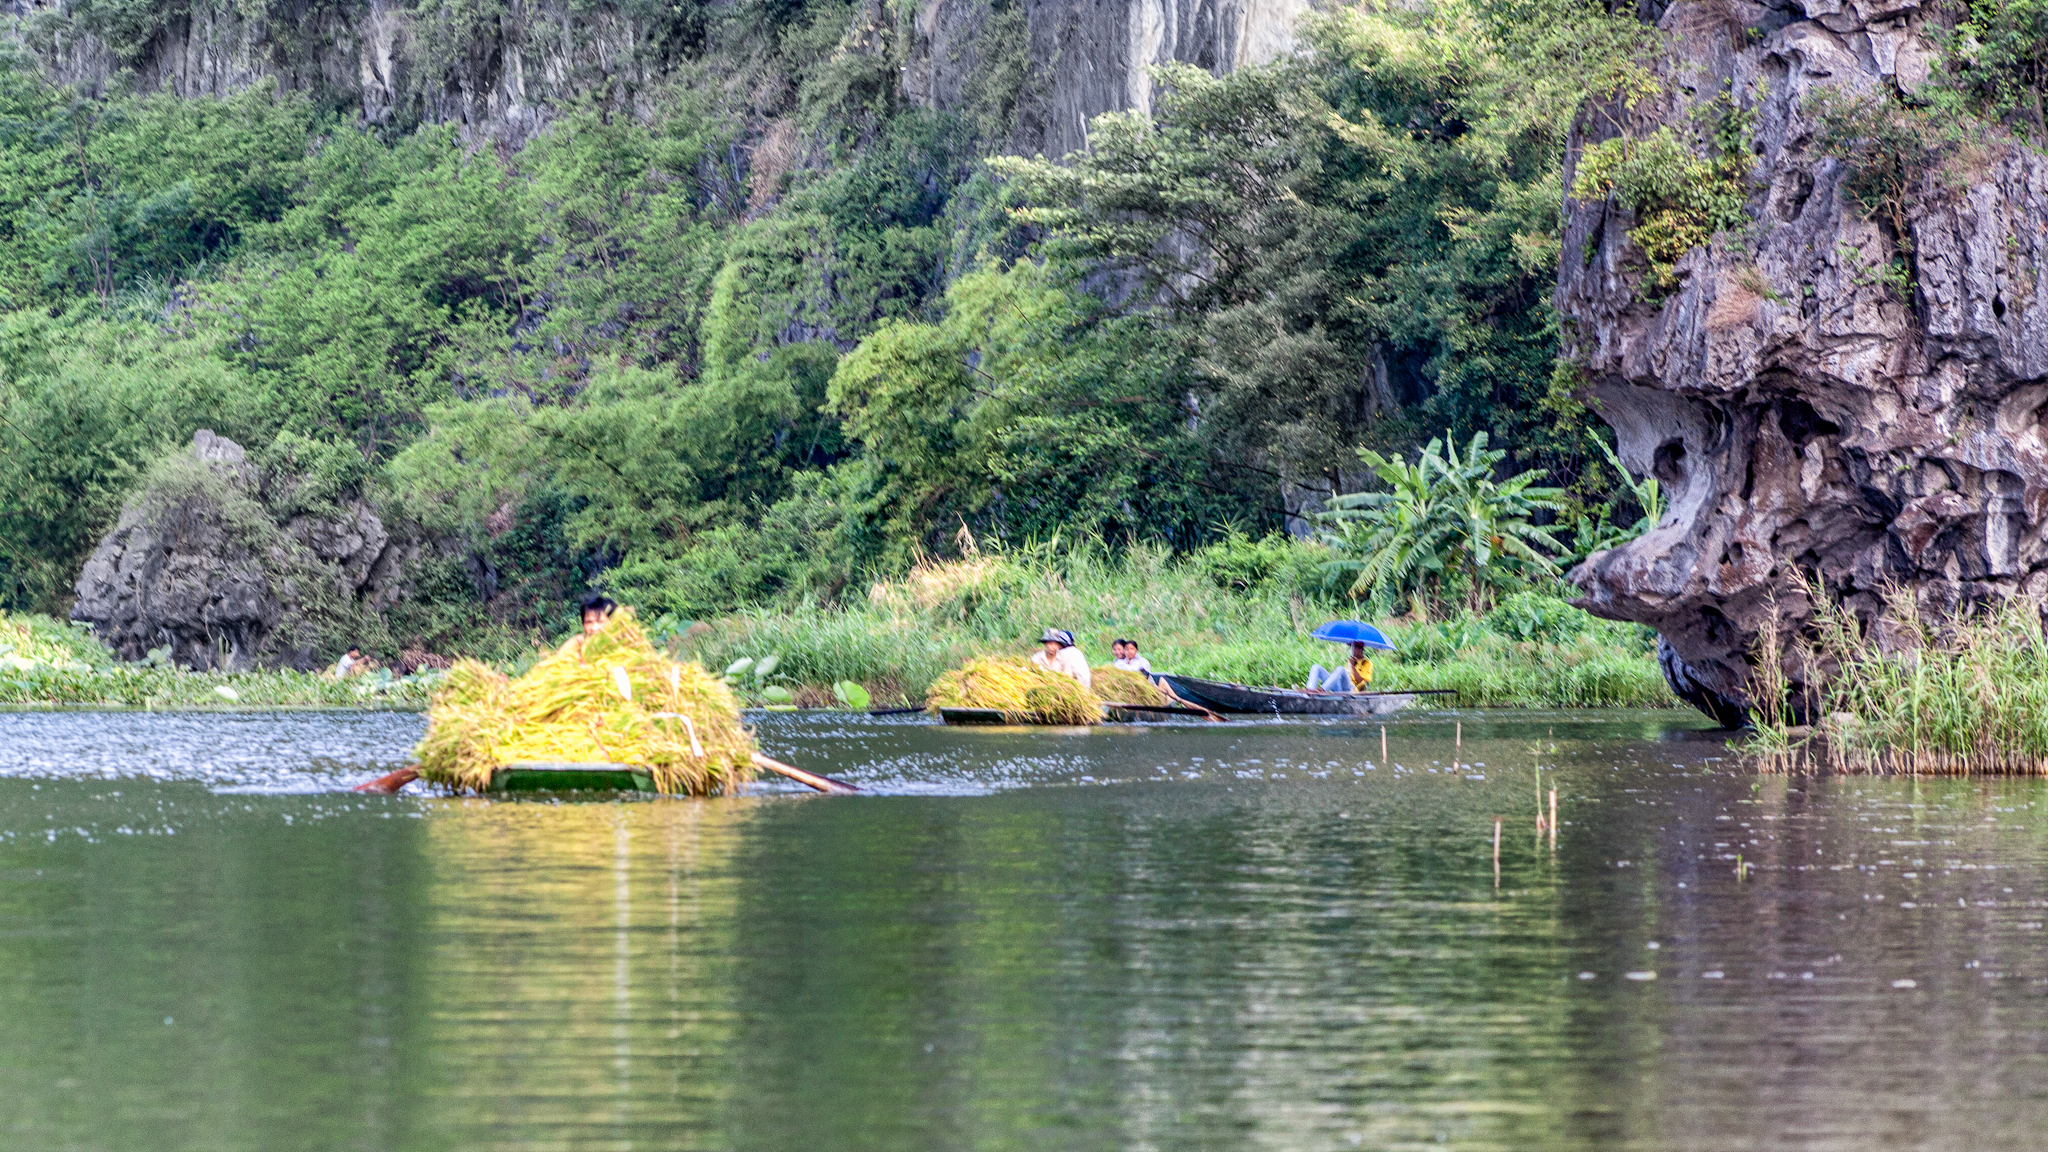
user: text: Cây dù trong hình có màu gì?
assistant: text: Màu xanh dương

user: text: Trong hình có bao nhiêu đống lúa/rơm màu vàng đang được vận chuyển?
assistant: text: Hai

user: text: Bối cảnh sông nước và núi đá vôi trong hình gợi nhớ đến địa điểm du lịch nổi tiếng nào của Việt Nam?
assistant: text: Ninh Bình

user: text: Hoạt động chính trong ảnh thể hiện truyền thống lao động gì của người dân địa phương?
assistant: text: Thu hoạch và vận chuyển lúa bằng thuyền

user: text: Mô tả khung cảnh và hoạt động chính trong hình, kèm theo ý nghĩa hoặc bối cảnh của chúng.
assistant: text: Hình ảnh cho thấy khung cảnh sông nước thanh bình với những dãy núi đá vôi hùng vĩ đặc trưng của vùng đồng bằng châu thổ sông Hồng. Người dân địa phương đang thu hoạch và vận chuyển lúa vàng trên những chiếc thuyền nhỏ, thể hiện nét văn hóa lao động truyền thống gắn liền với nông nghiệp lúa nước và đời sống sinh hoạt của họ trong cảnh quan thiên nhiên tuyệt đẹp.